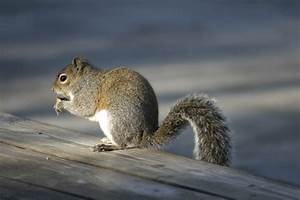
Label: scoiattolo